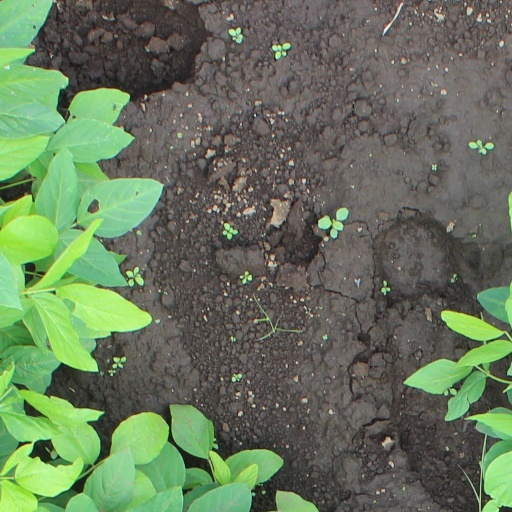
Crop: soybean